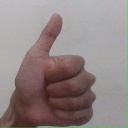
अक्षर: थ